Stor-Elvdal Municipality

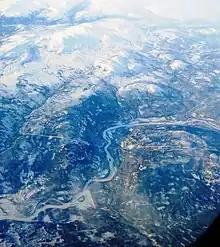
Aerial view of the valley just north of Koppang

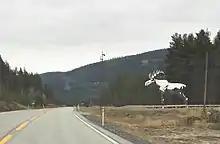
Storelgen ('The giant moose') in Stor-Elvdal

The parish of "Store Elvedalen" was established as a municipality on 1 January 1838 (see formannskapsdistrikt law). During the 1960s, there were many municipal mergers across Norway due to the work of the Schei Committee. On 1 January 1965, the neighboring Sollia Municipality (population: 356) was merged with Stor-Elvdal Municipality (population: 3,808) to form a new, larger Stor-Elvdal Municipality.